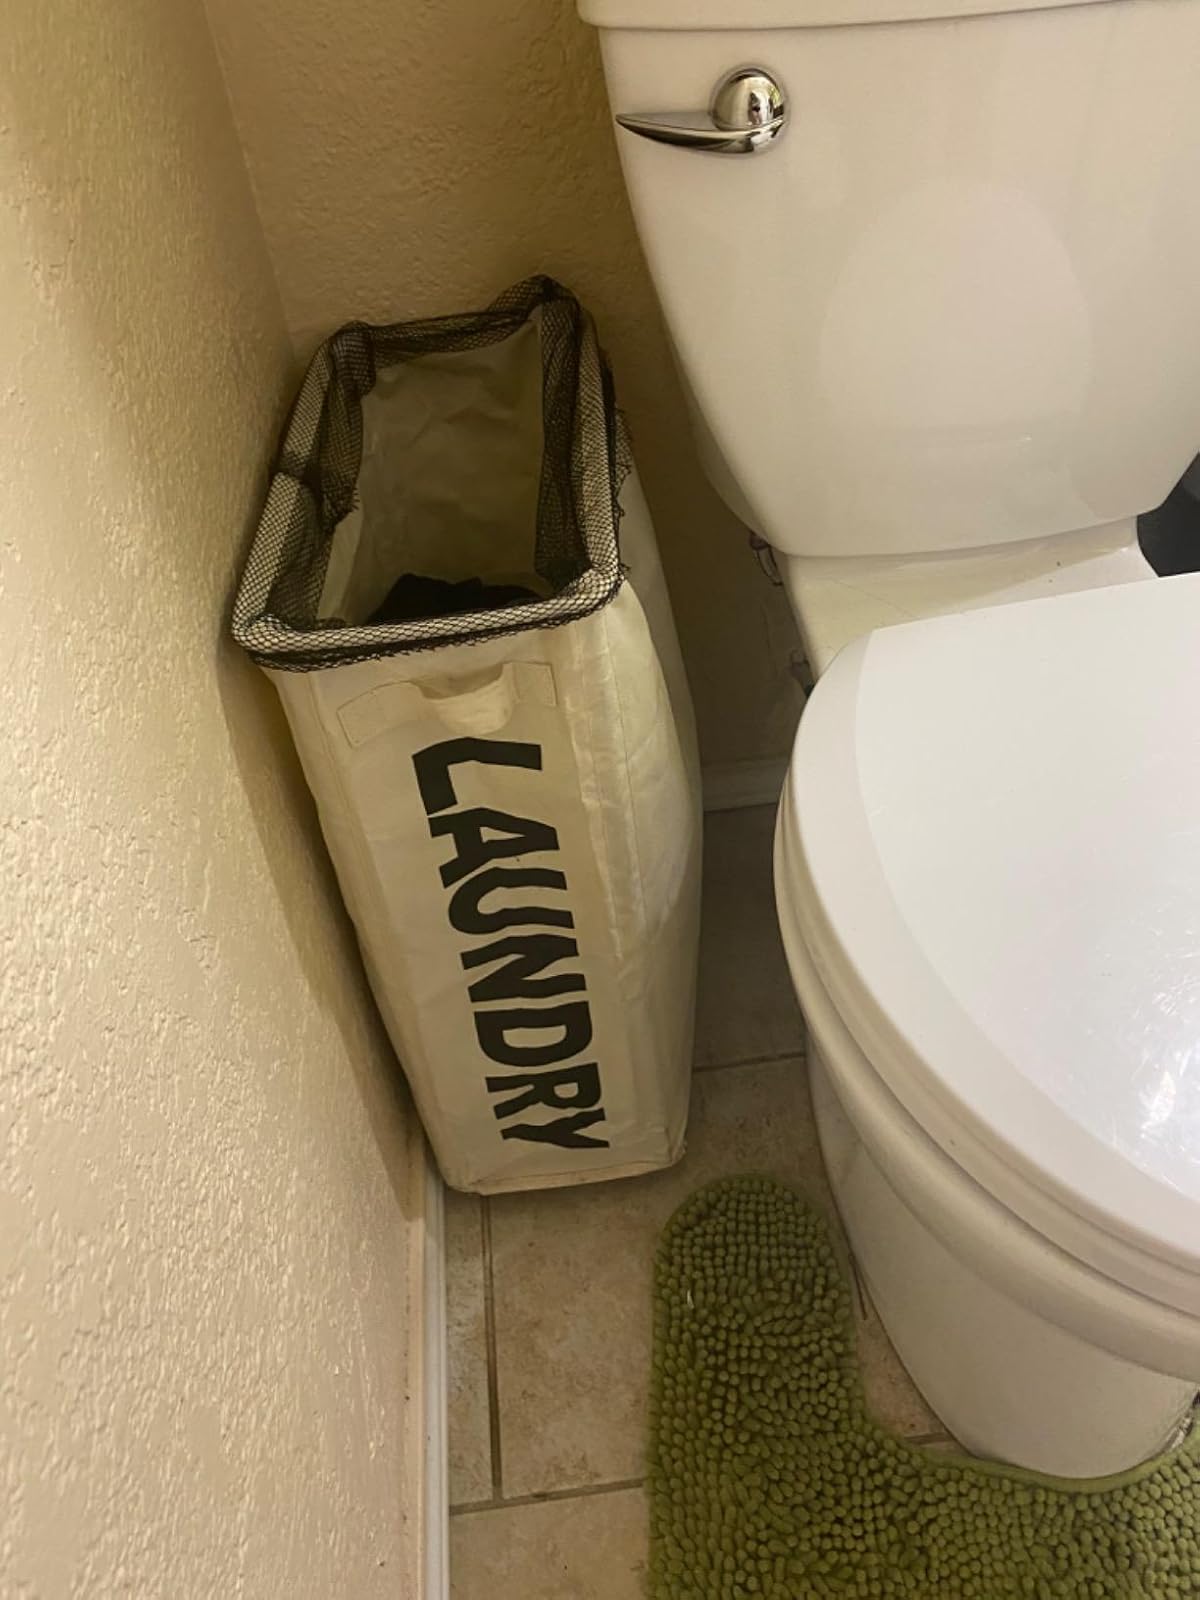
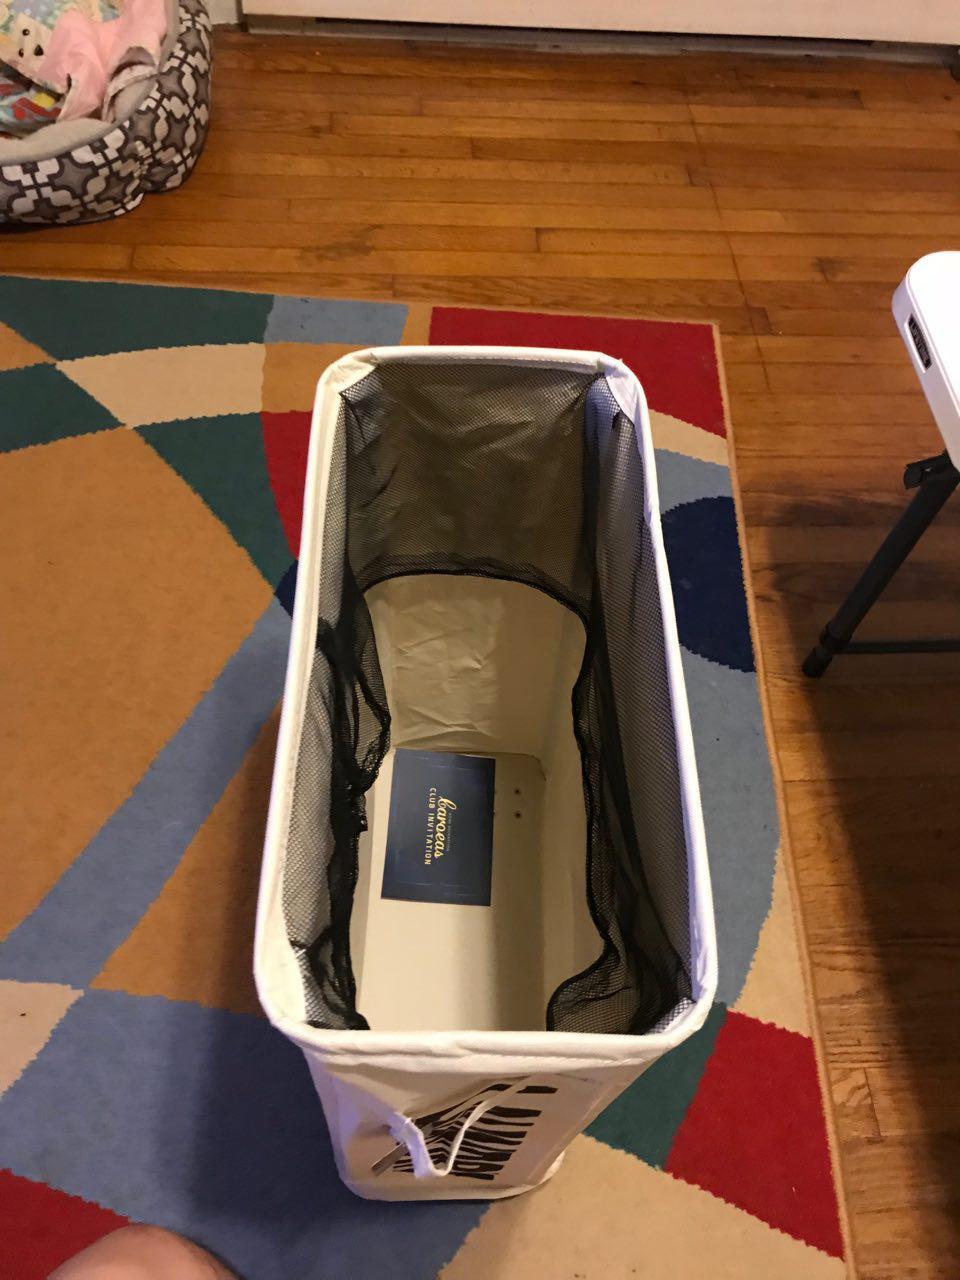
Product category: items_hamper
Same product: yes